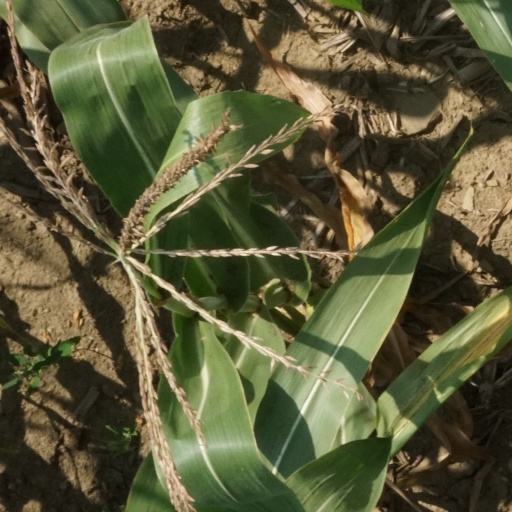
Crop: maize; corn